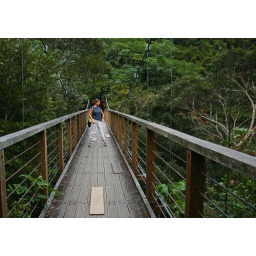
suspension bridge over the jungle and the Hiji river